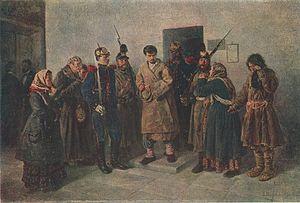
Vladimir Egorovitch Makovski, né le 7 février 1846 à Moscou et mort le 21 février 1920 à Petrograd, est un peintre de genre réaliste, portraitiste et collectionneur russe. Son fils Alexandre Makovski, ses frères Constantin et Nikolaï et sa sœur Alexandra Makovskaïa sont également des peintres réputés.
Crime et Châtiment est un roman de l’écrivain russe Fiodor Dostoïevski publié en feuilleton en 1866 et en édition séparée en 1867.